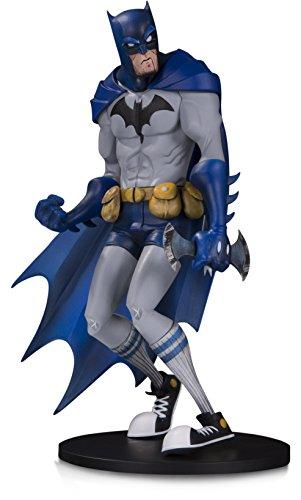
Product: DC Collectibles DC Artists Alley: Batman by Nooligan Limited Edition Vinyl PVC Figure
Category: Toys & Games | Collectible Toys | Statues, Bobbleheads & Busts | Statues
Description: Limited to 3,000 pieces.
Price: $34.99
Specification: ProductDimensions:4x3x6.8inches|ItemWeight:10.1ounces|ShippingWeight:13.8ounces(Viewshippingratesandpolicies)|DomesticShipping:ItemcanbeshippedwithinU.S.|InternationalShipping:ThisitemcanbeshippedtoselectcountriesoutsideoftheU.S.LearnMore|ASIN:B0741D4L6S|Itemmodelnumber:MAR180374|Manufacturerrecommendedage:14yearsandup